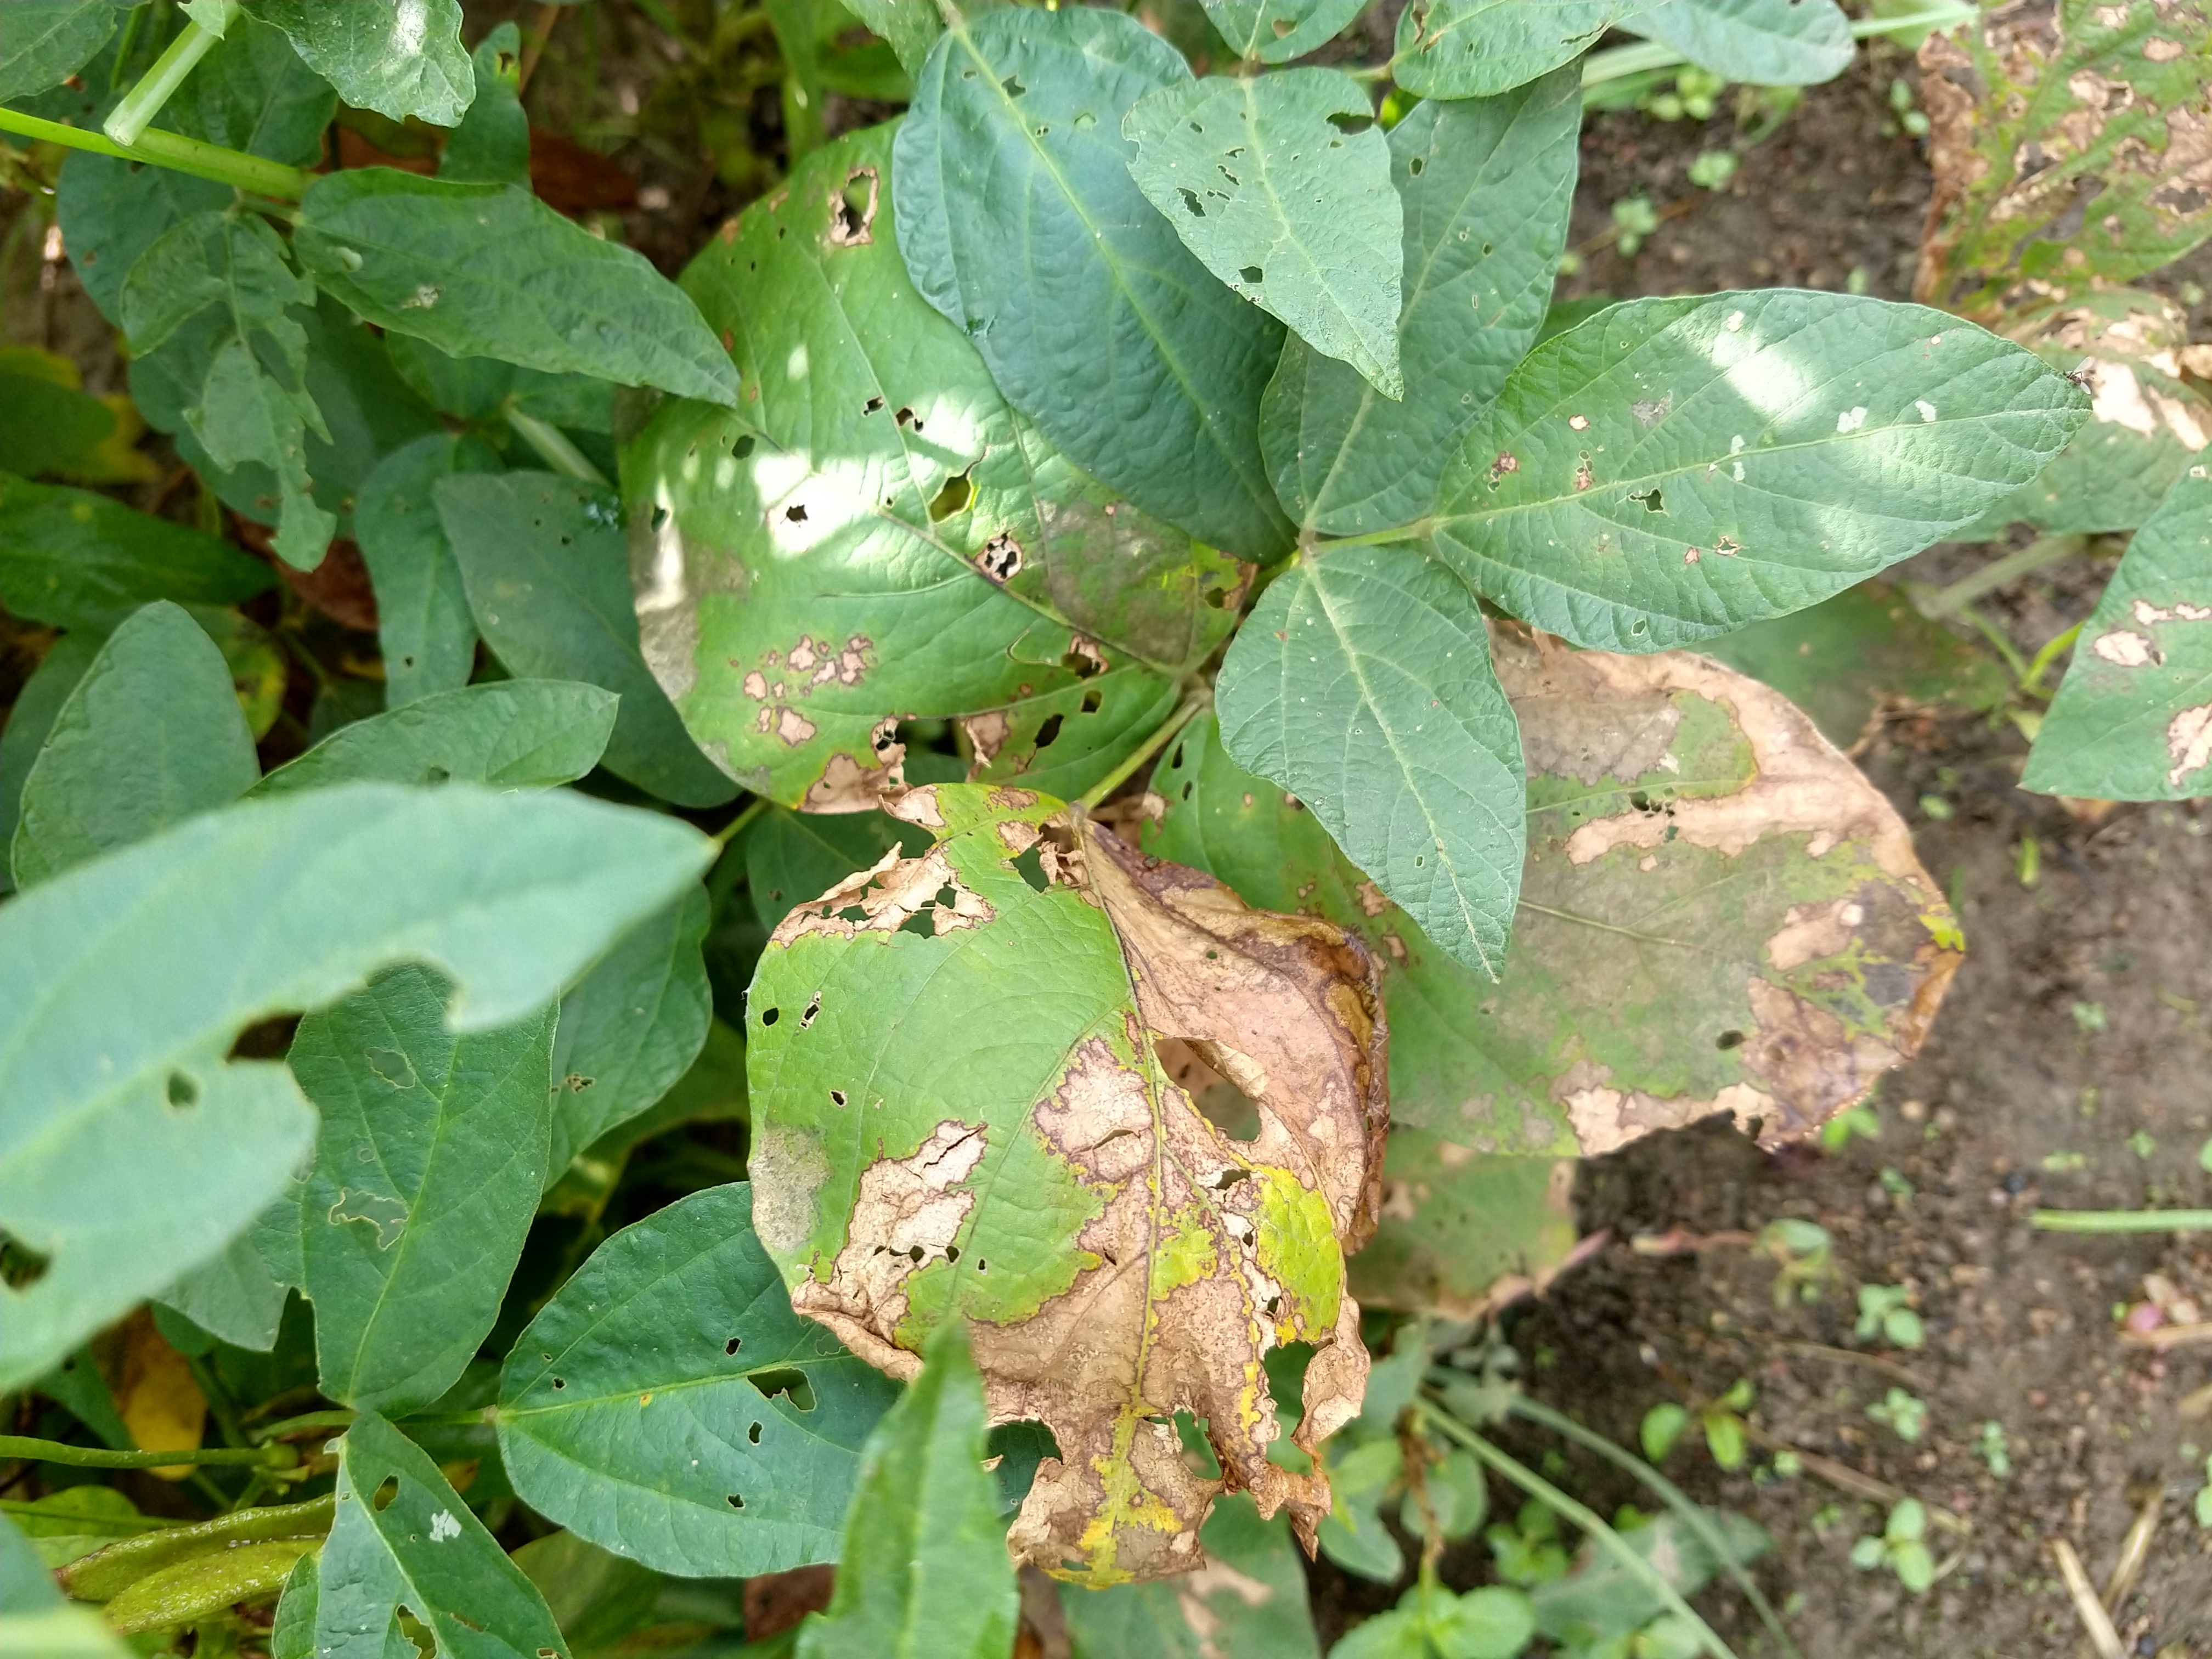
Label: Disease